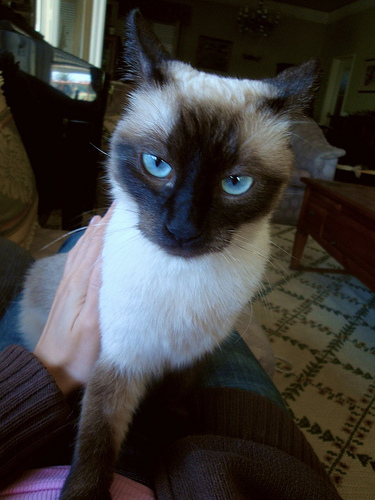
Animal: cat
Breed: siamese